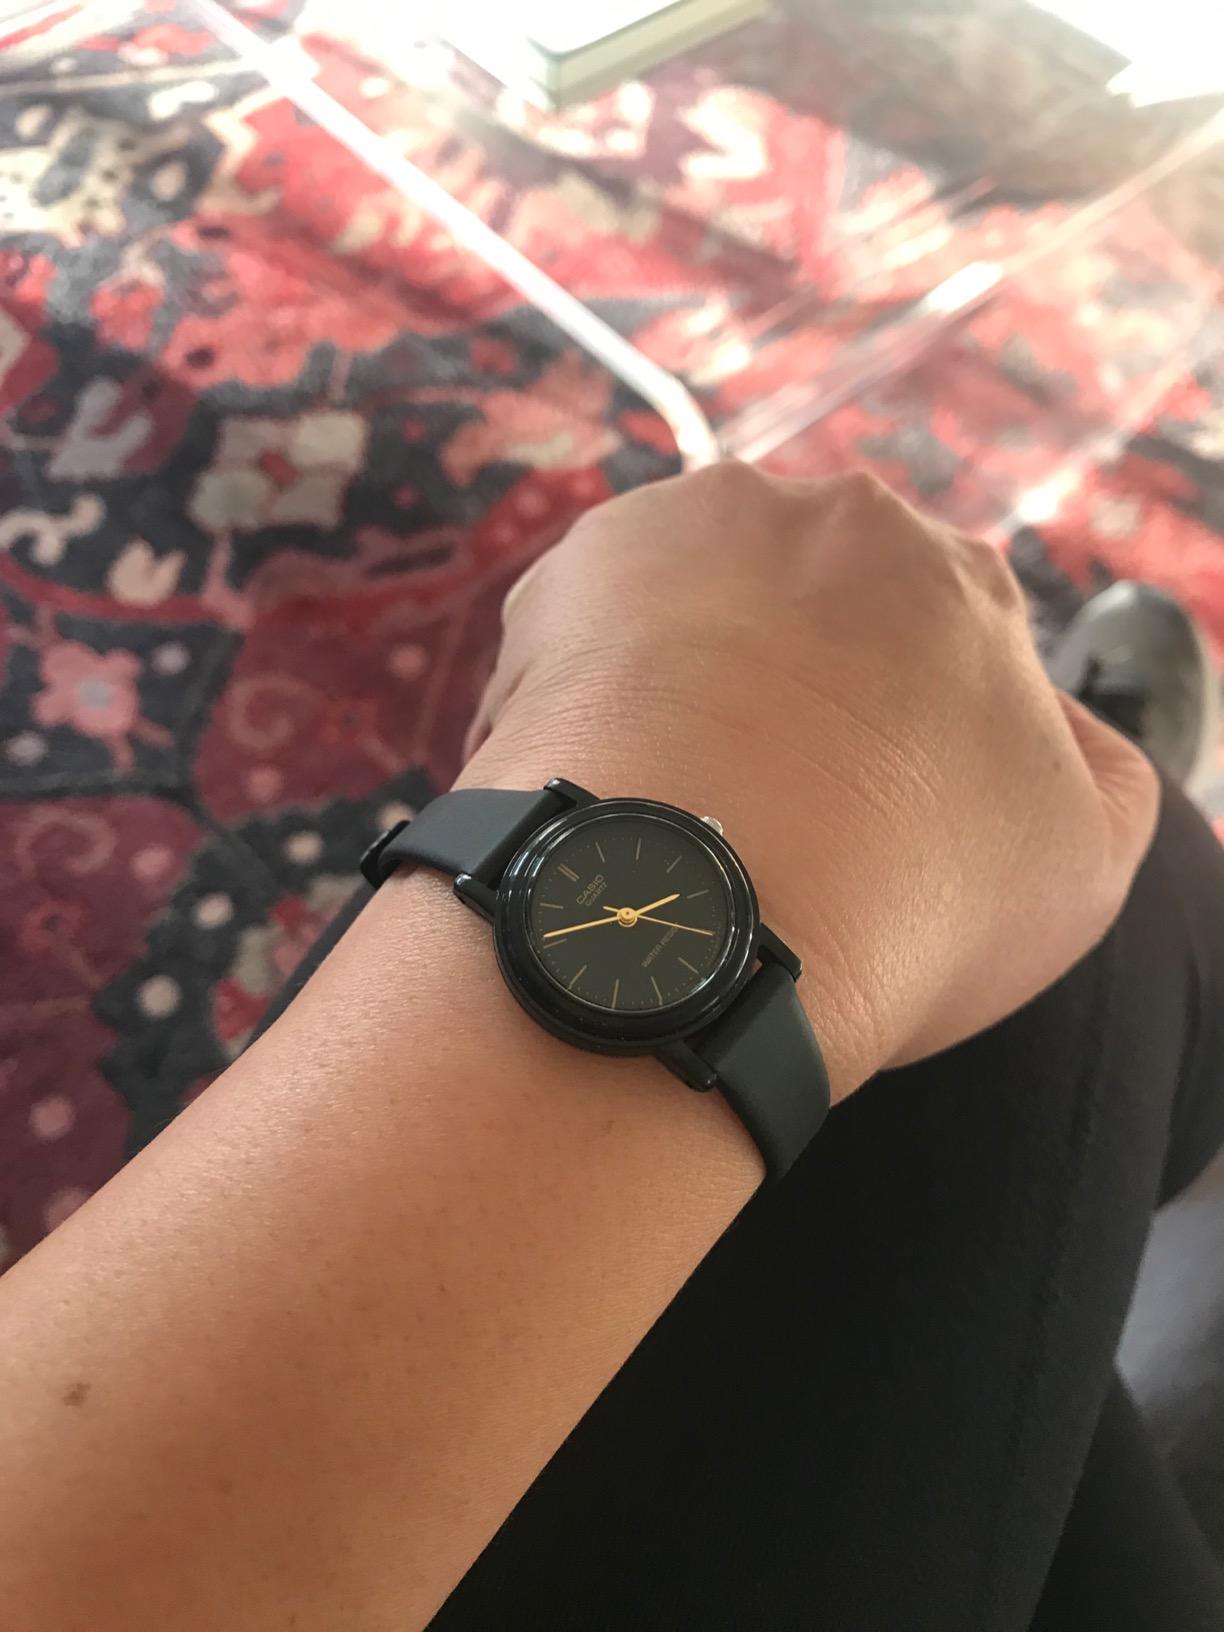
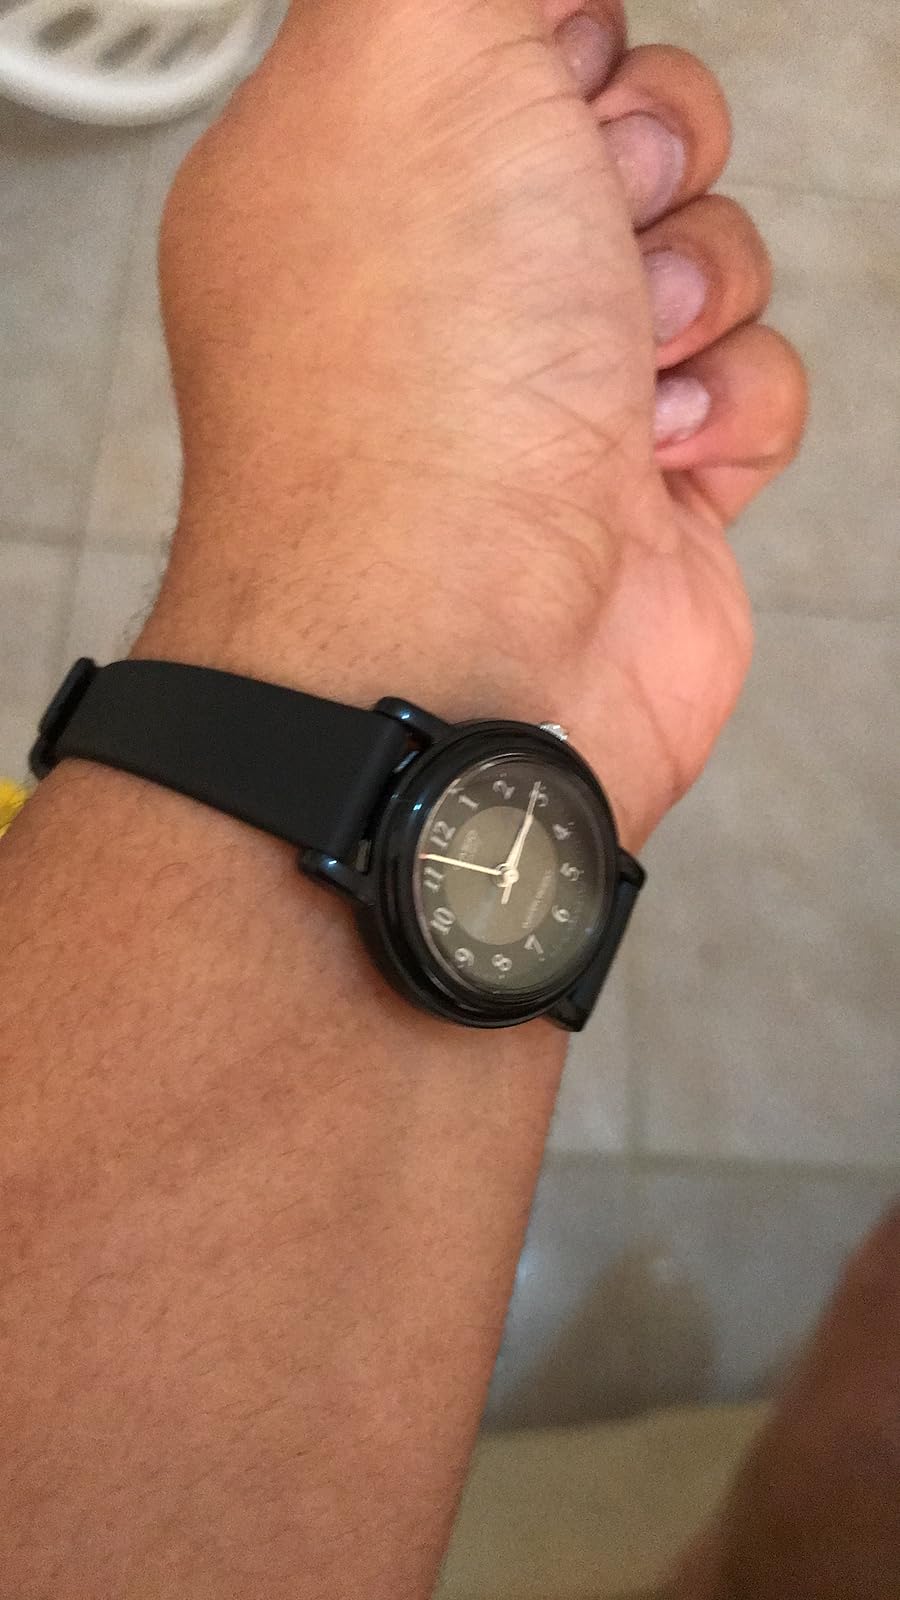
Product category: accessories_watch
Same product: no